Floral morphology

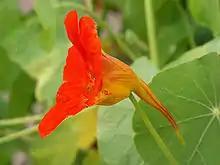
Detail of the "nectar spur" of the flower of "Tropaeolum majus".

The calyx is the outermost whorl of the flower. It has a protective function and is constituted by the sepals, generally of green color. If the sepals are free from each other the calyx is called "dialisepalus", while if they are united it is called "gamosepalus" as in the carnation ("Dianthus caryophyllus", caryophyllaceae) or the kapok ("Erythrina crista-galli" (legumes).